PreCure Splash Star

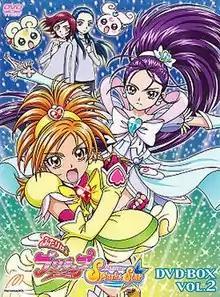
Cover of the second DVD boxset, featuring Saki Hyuga in her Cure Bright form, Mai Mishou in her Cure Windy form, Moop and Foop and the Kiryu Sisters.

, also known as "Pretty Cure Splash Star," is a magical girl anime series produced by Toei Animation that aired on TV Asahi between February 5, 2006 and January 28, 2007. It is the third series in Izumi Todo's "Pretty Cure" metaseries, and follows a new story different from the previous two series that features the second generation of Cures. The series is directed by Toshiaki Komura, who previously directed Kinnikuman Nisei. The character designs were done by Akira Inagami, who previously worked on the character designs for the previous installments. The series' main motif is based on Nature, with its concept deriving from the Japanese idiom , which symbolizes the beauty of nature and the traditional themes of natural beauty in Japanese aesthetics.